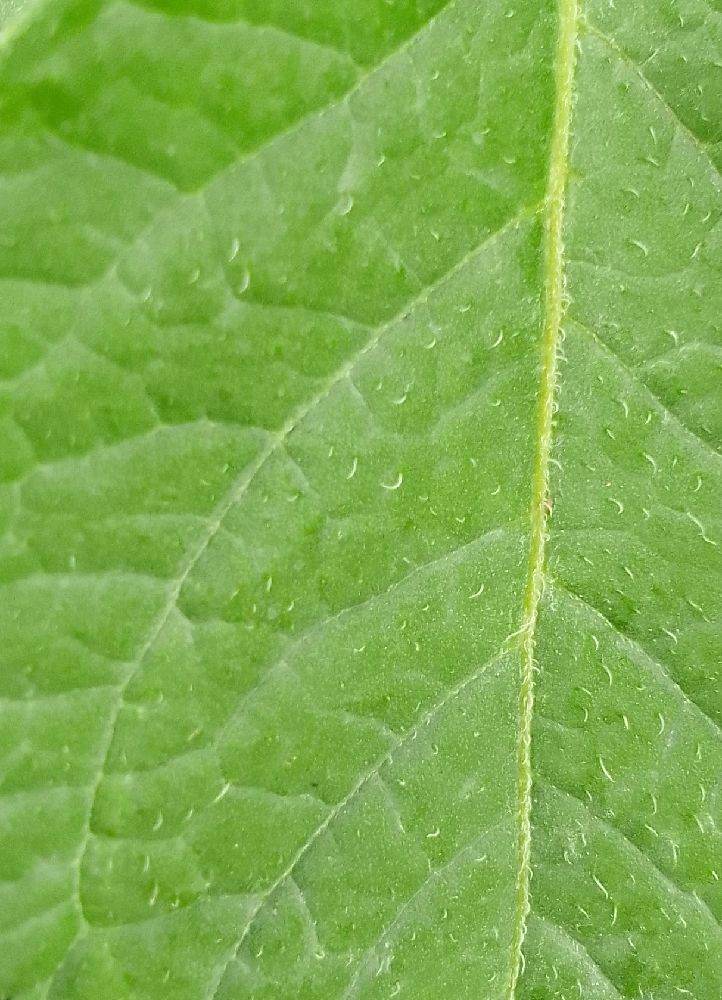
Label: Healthy